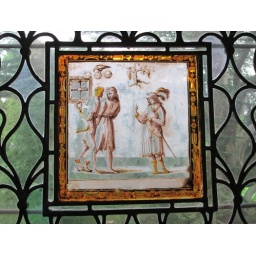
Prison scene - painted glass image set in leaded glass window